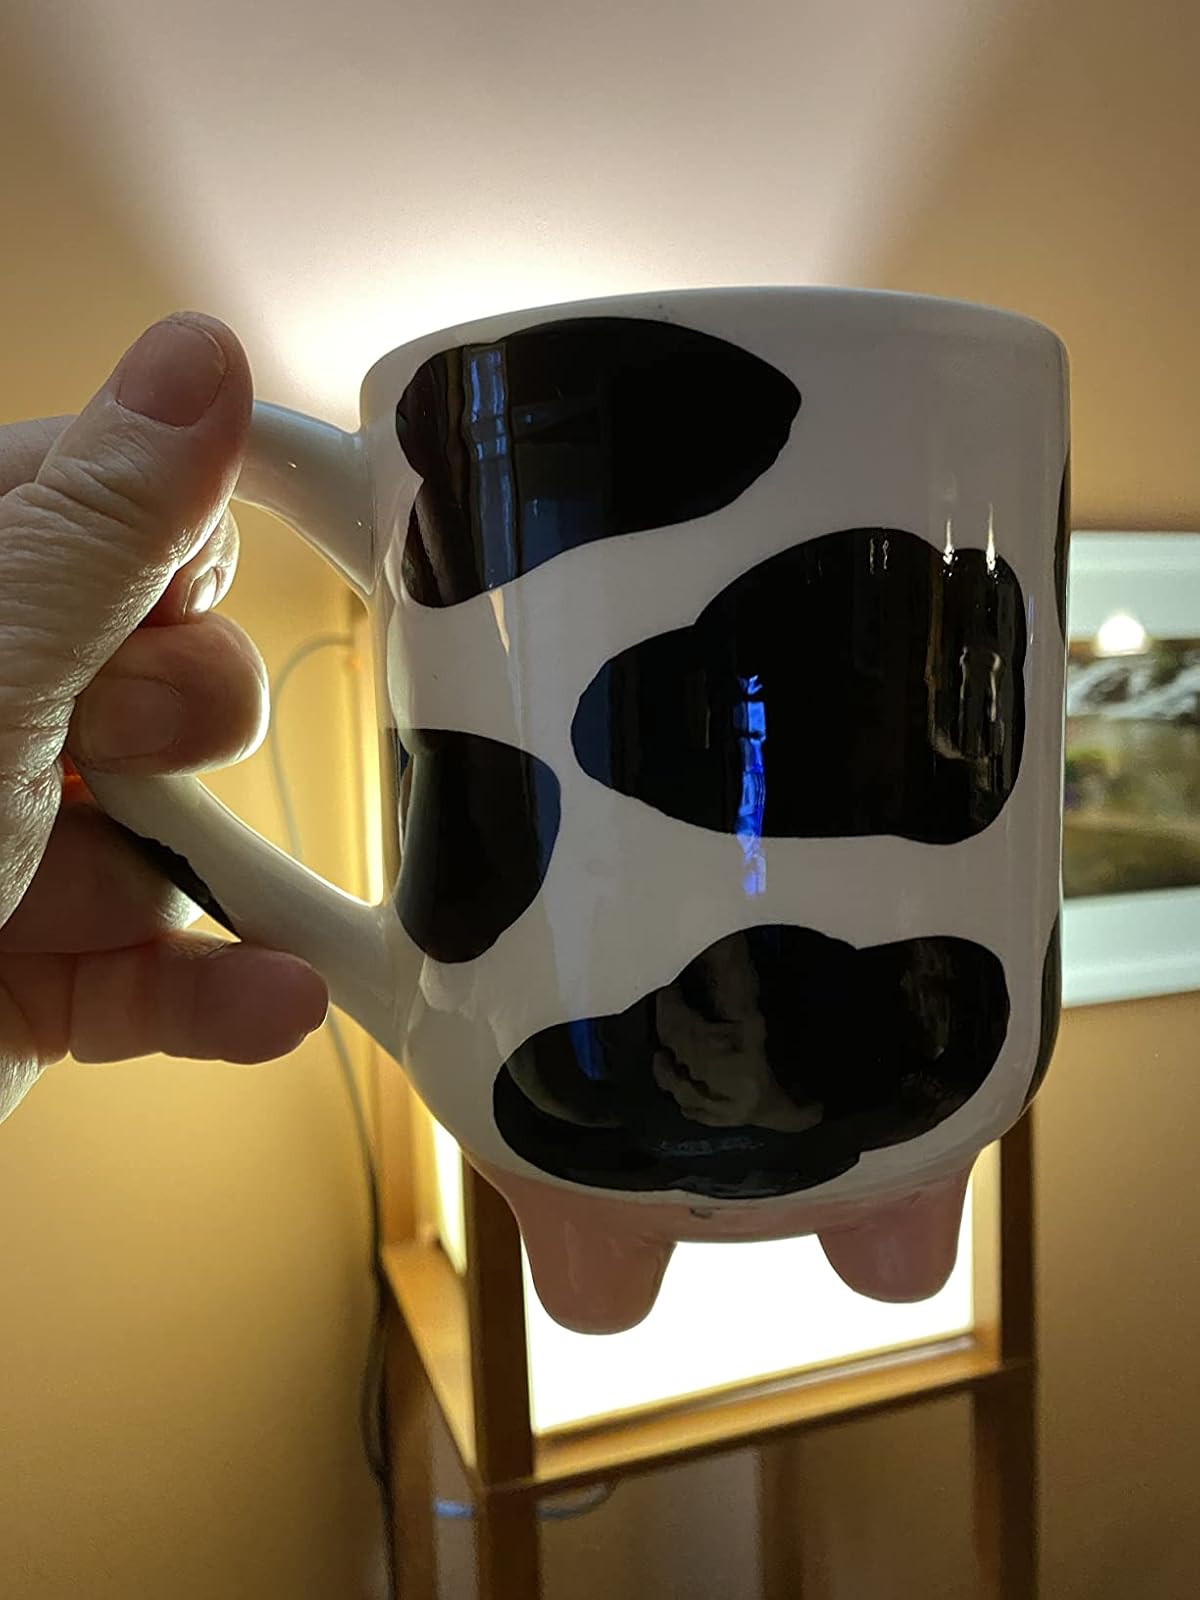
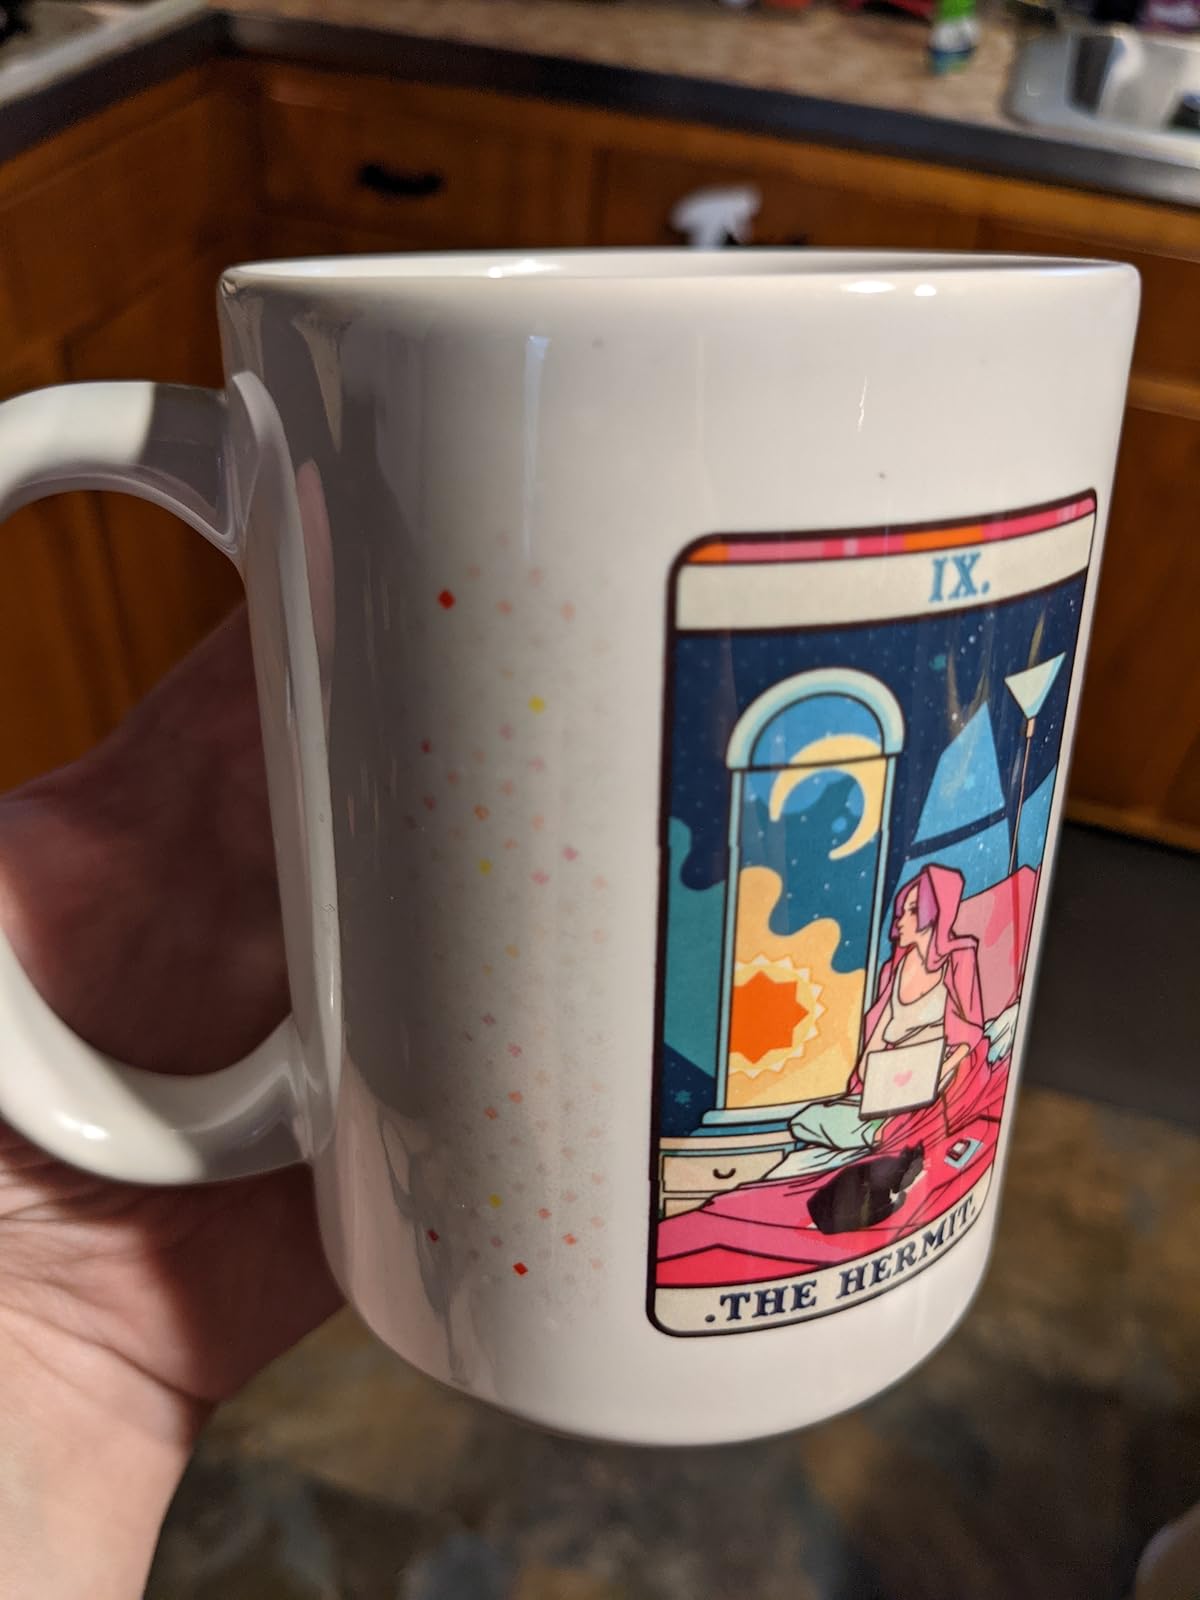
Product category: items_mug
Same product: no